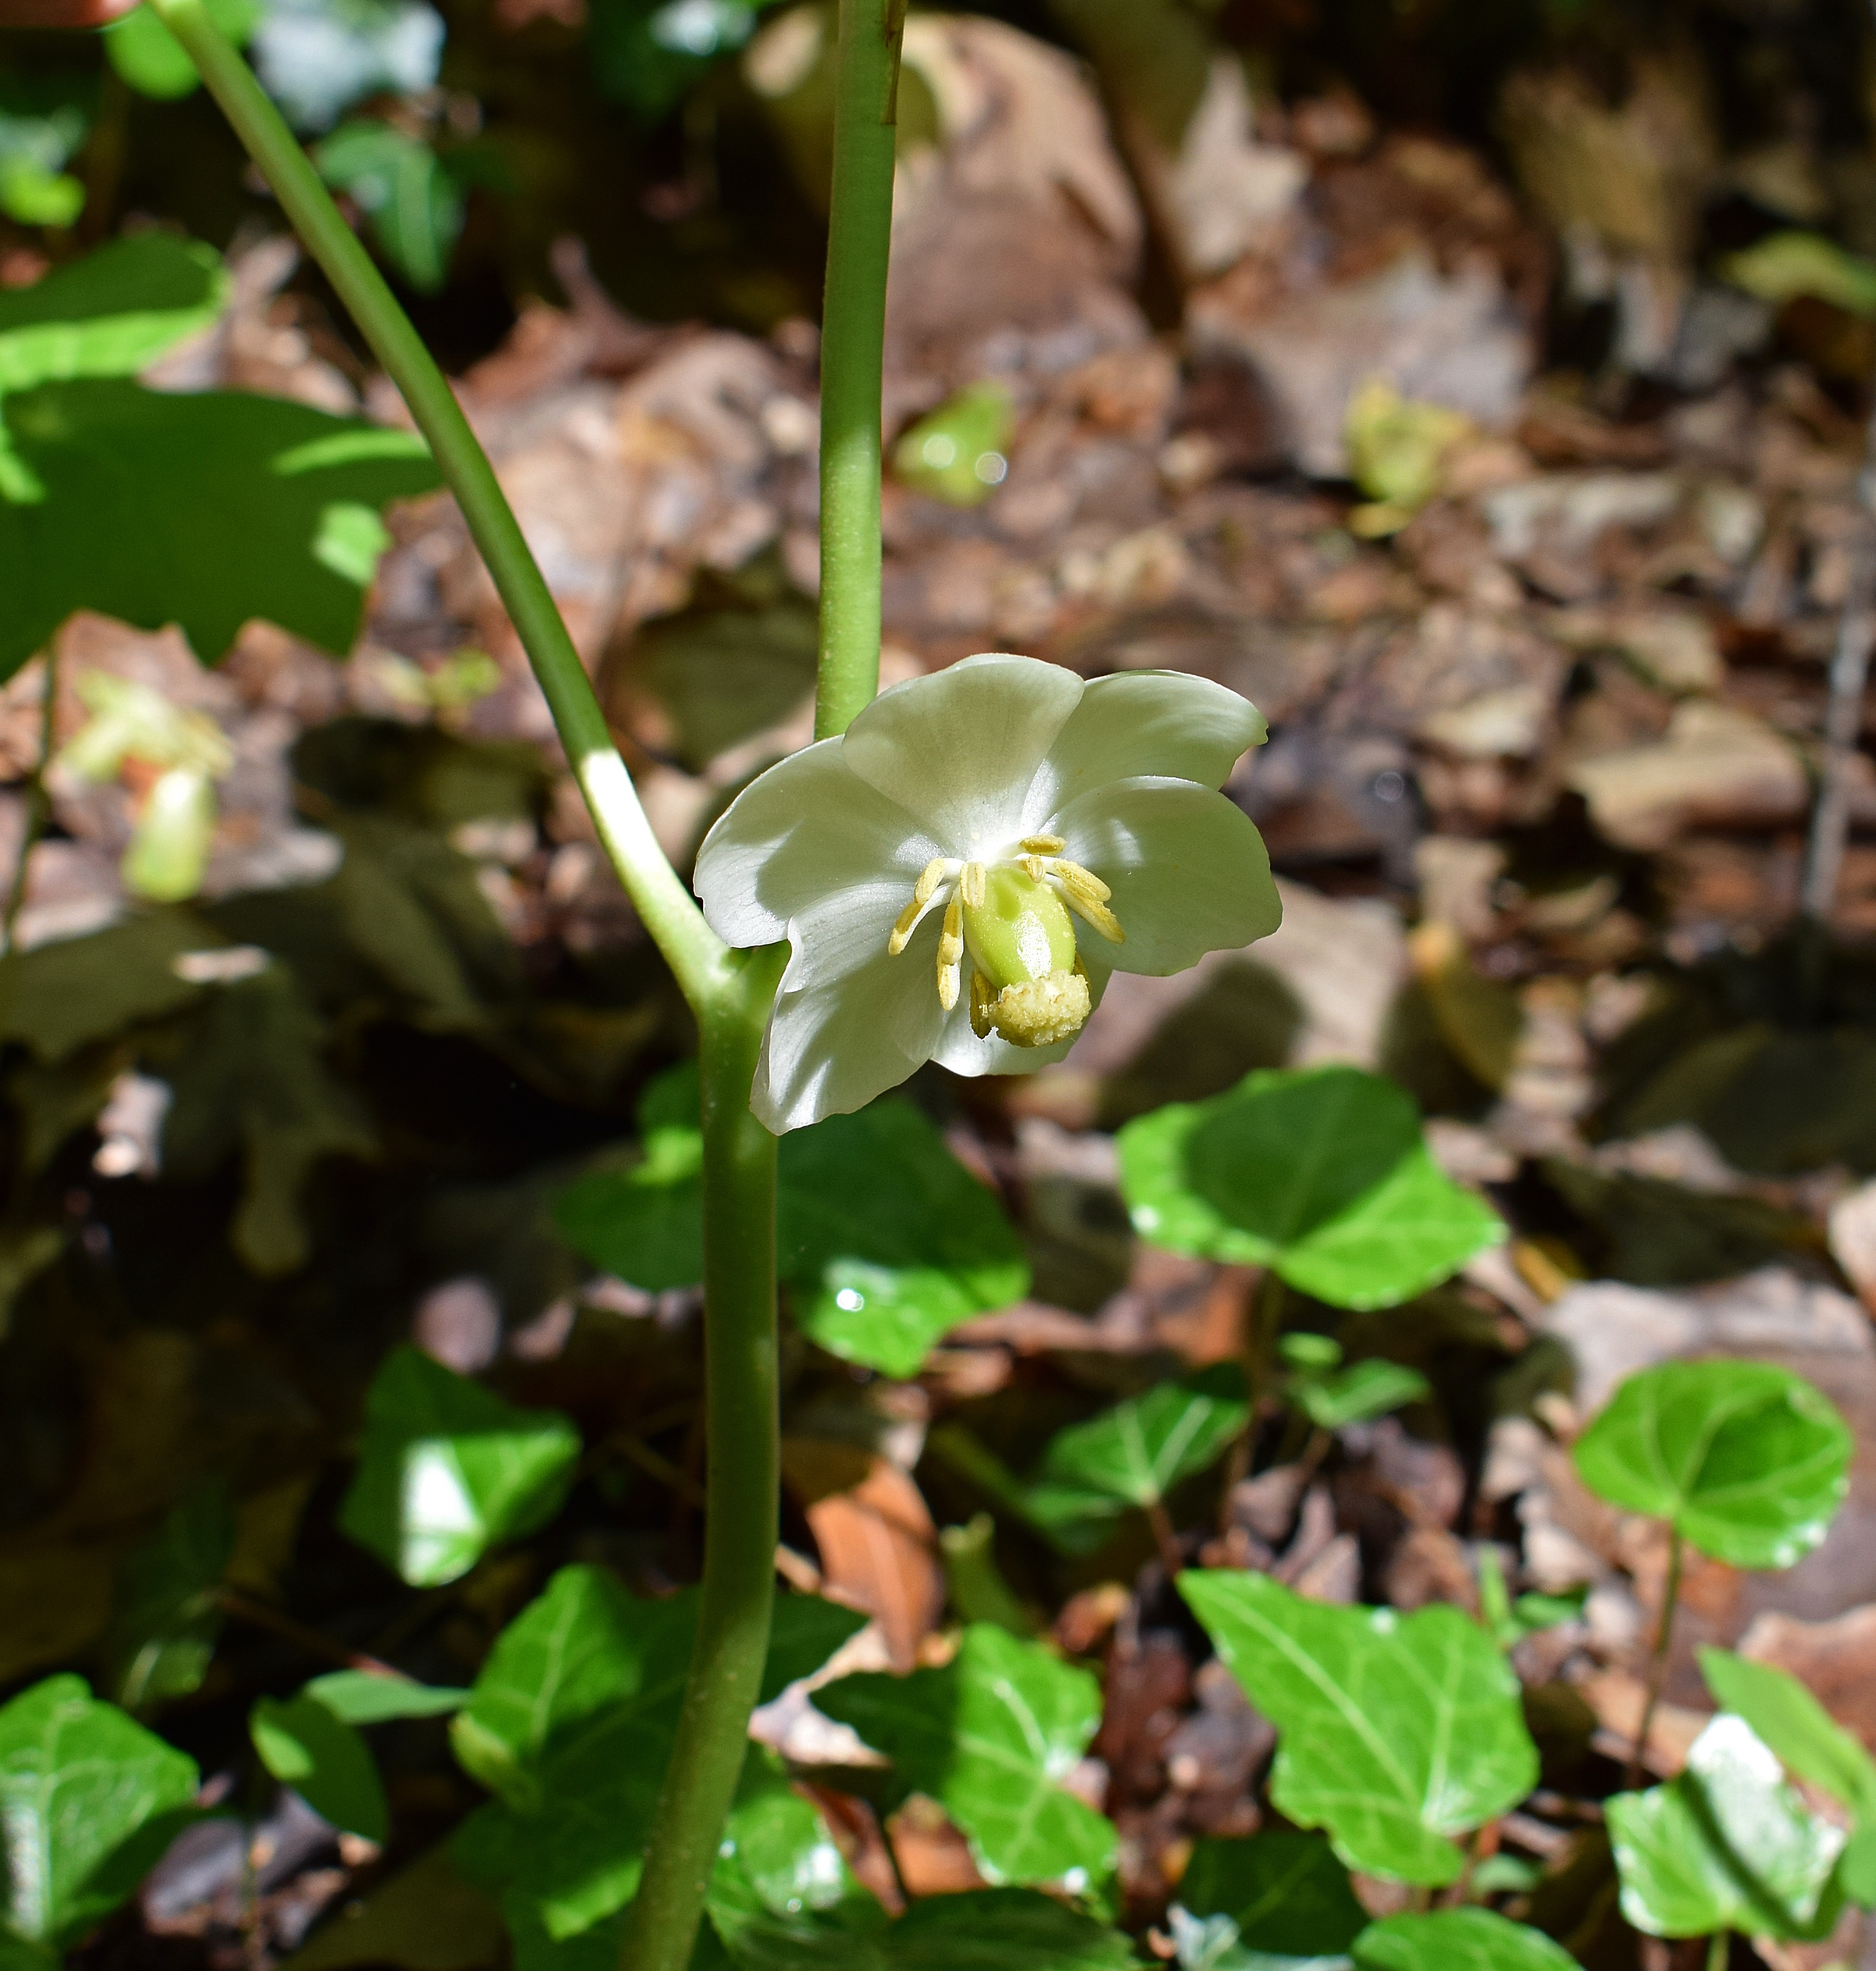
nature, forest, blossom, plant, leaf, flower, bloom, foliage, spring, green, produce, botany, flora, wildflower, forest floor, leaves, woods, flowering plant, land plant, umbrella like, may apple flower